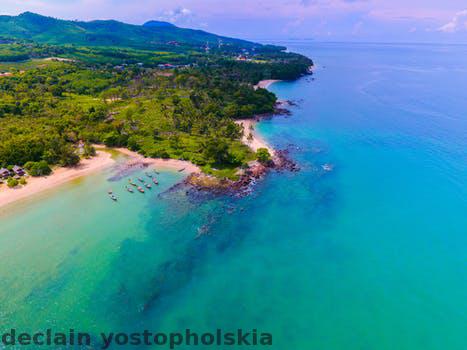
Label: Watermark